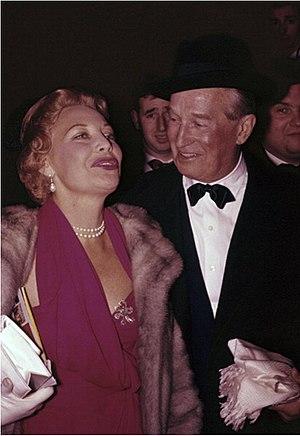
Madame Léon Suzy Volterra avec Maurice Chevalier
Suzy Grimberg, Suzy Volterra de son nom d'épouse, est une ancienne personnalité du monde équestre, propriétaire de chevaux de courses, née le 3 octobre 1912 et morte le 30 septembre 2006.